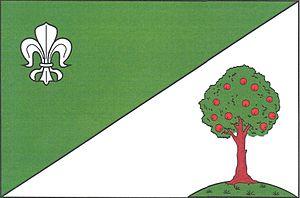
Maršov est une commune du district de Brno-Campagne, dans la région de Moravie-du-Sud, en République tchèque. Sa population s'élevait à 506 habitants en 2017.